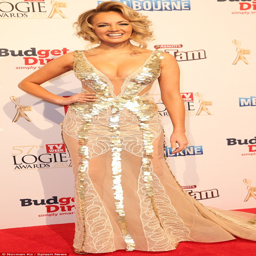
what 's that streak ? but not only did her dress let her down , the vocal princess seemed to have had a fight with the bottle of fake tan as she sported the dreaded white hands and brown arms look